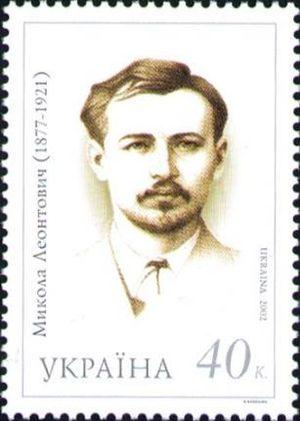
Mykola Dmytrovytch Léontovytch est un compositeur et chef de chœur ukrainien.